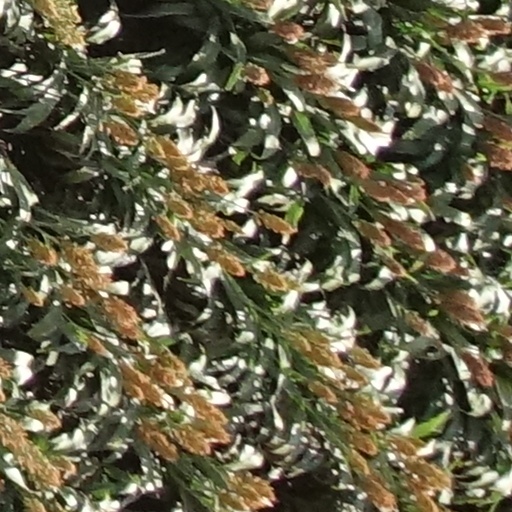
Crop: sorghum